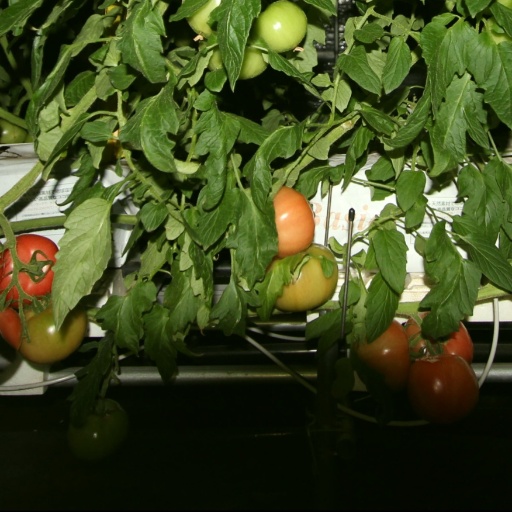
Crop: tomato